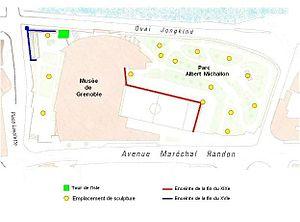
Plan du site du musée de Grenoble.
Le parc Albert-Michallon est un espace vert de Grenoble en France, dont la caractéristique est d'être le parc de sculptures du musée de Grenoble. L'une d'entre elles, Conversation, est mobile avec des bras d'acier possédant un mouvement permanent.
Le musée de Grenoble, appelé musée de Peinture et de Sculpture de Grenoble jusque dans les années 1980, a été créé le 16 février 1798 par le professeur de dessin Louis-Joseph Jay. Principal musée d'art et d'antiquités de la ville de Grenoble, il est situé place Lavalette, à l'emplacement d'un ancien couvent des Franciscains édifié en 1218 et dont le site deviendra militaire à la fin du XVIᵉ siècle. Il fait partie des premiers musées d'art français et conserve l'une des plus belles collections d'art ancien.